Lilpur

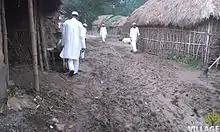
Condition of Lilpur Road

The roads of this village are unmetalled in order that villagers have to face several difficulties. 65% of people live in mudbuilt houses in this village. There is very little help from the government for the sake of this village.